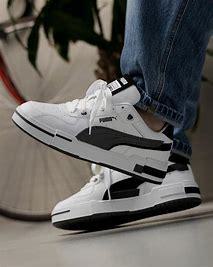
Brand: Puma
Model: Ca Pro